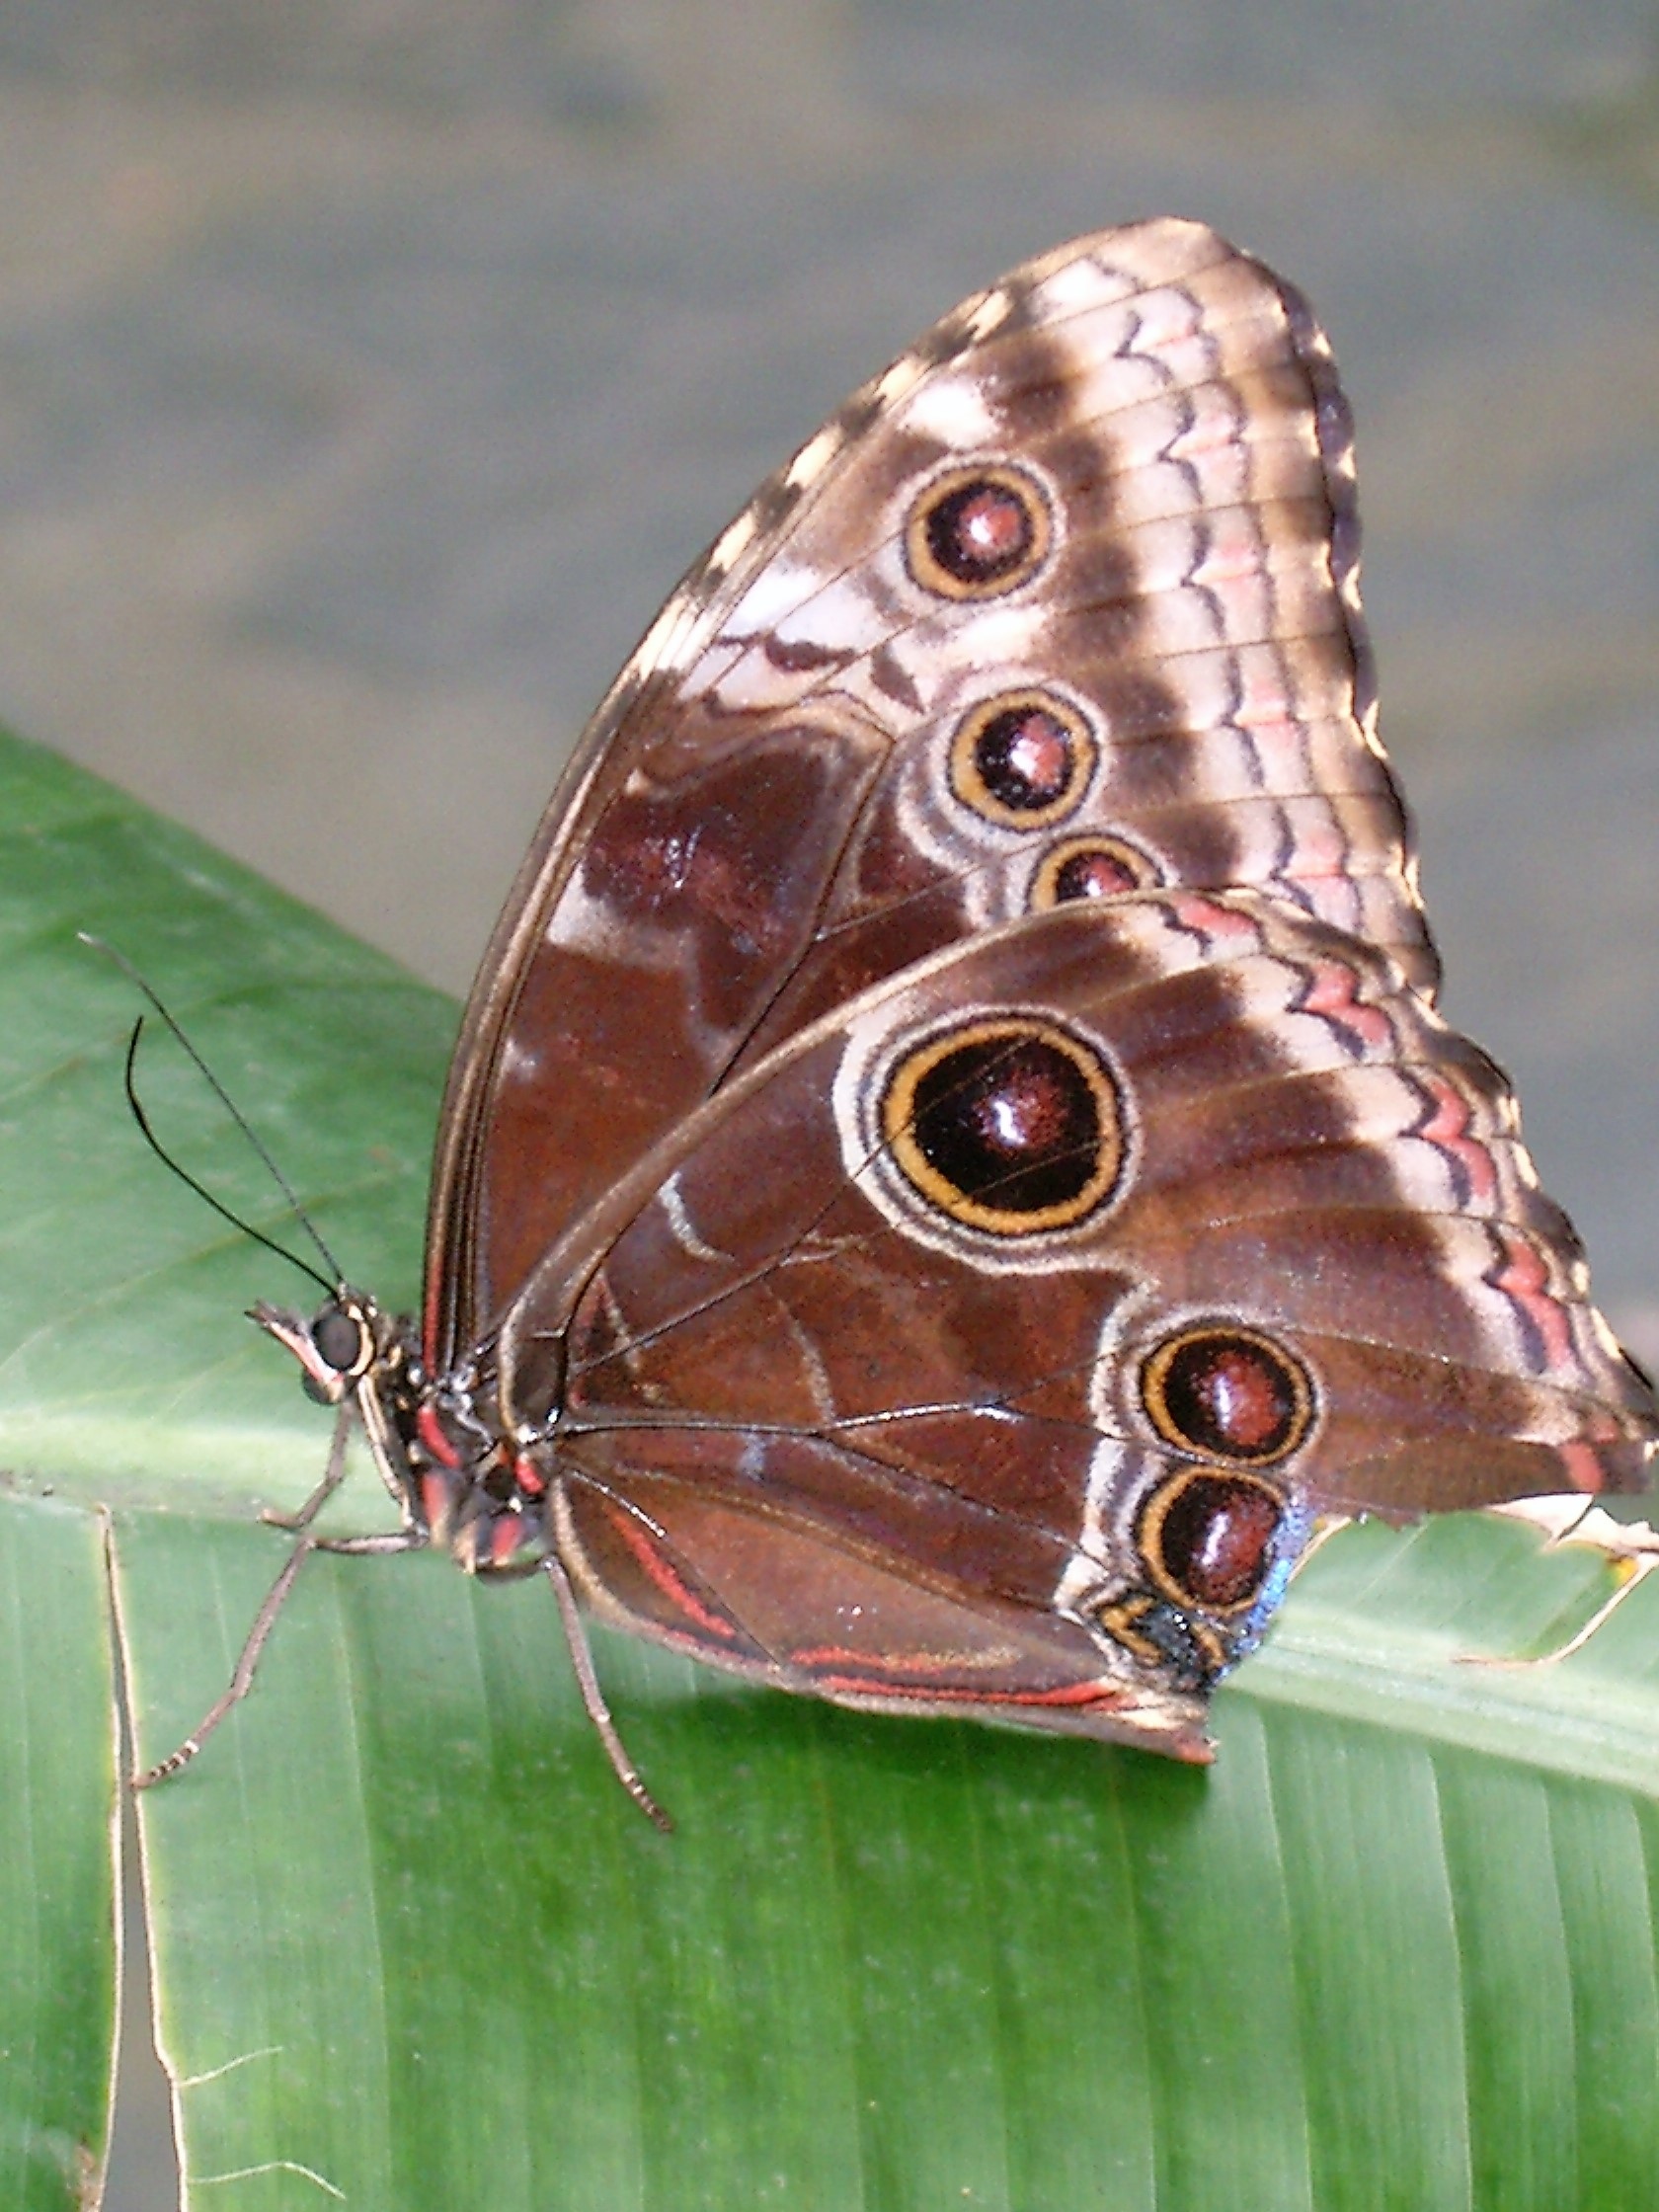
nature, insect, moth, butterfly, garden, fauna, invertebrate, close up, macro photography, arthropod, pollinator, moths and butterflies